John Loveday (antiquary)

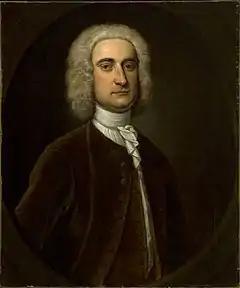
Portrait of John Loveday by Thomas Gibson, 1739

John Loveday (1711–1789) was an English antiquarian. With the publication of his journals, he is now known for descriptions of English country houses.